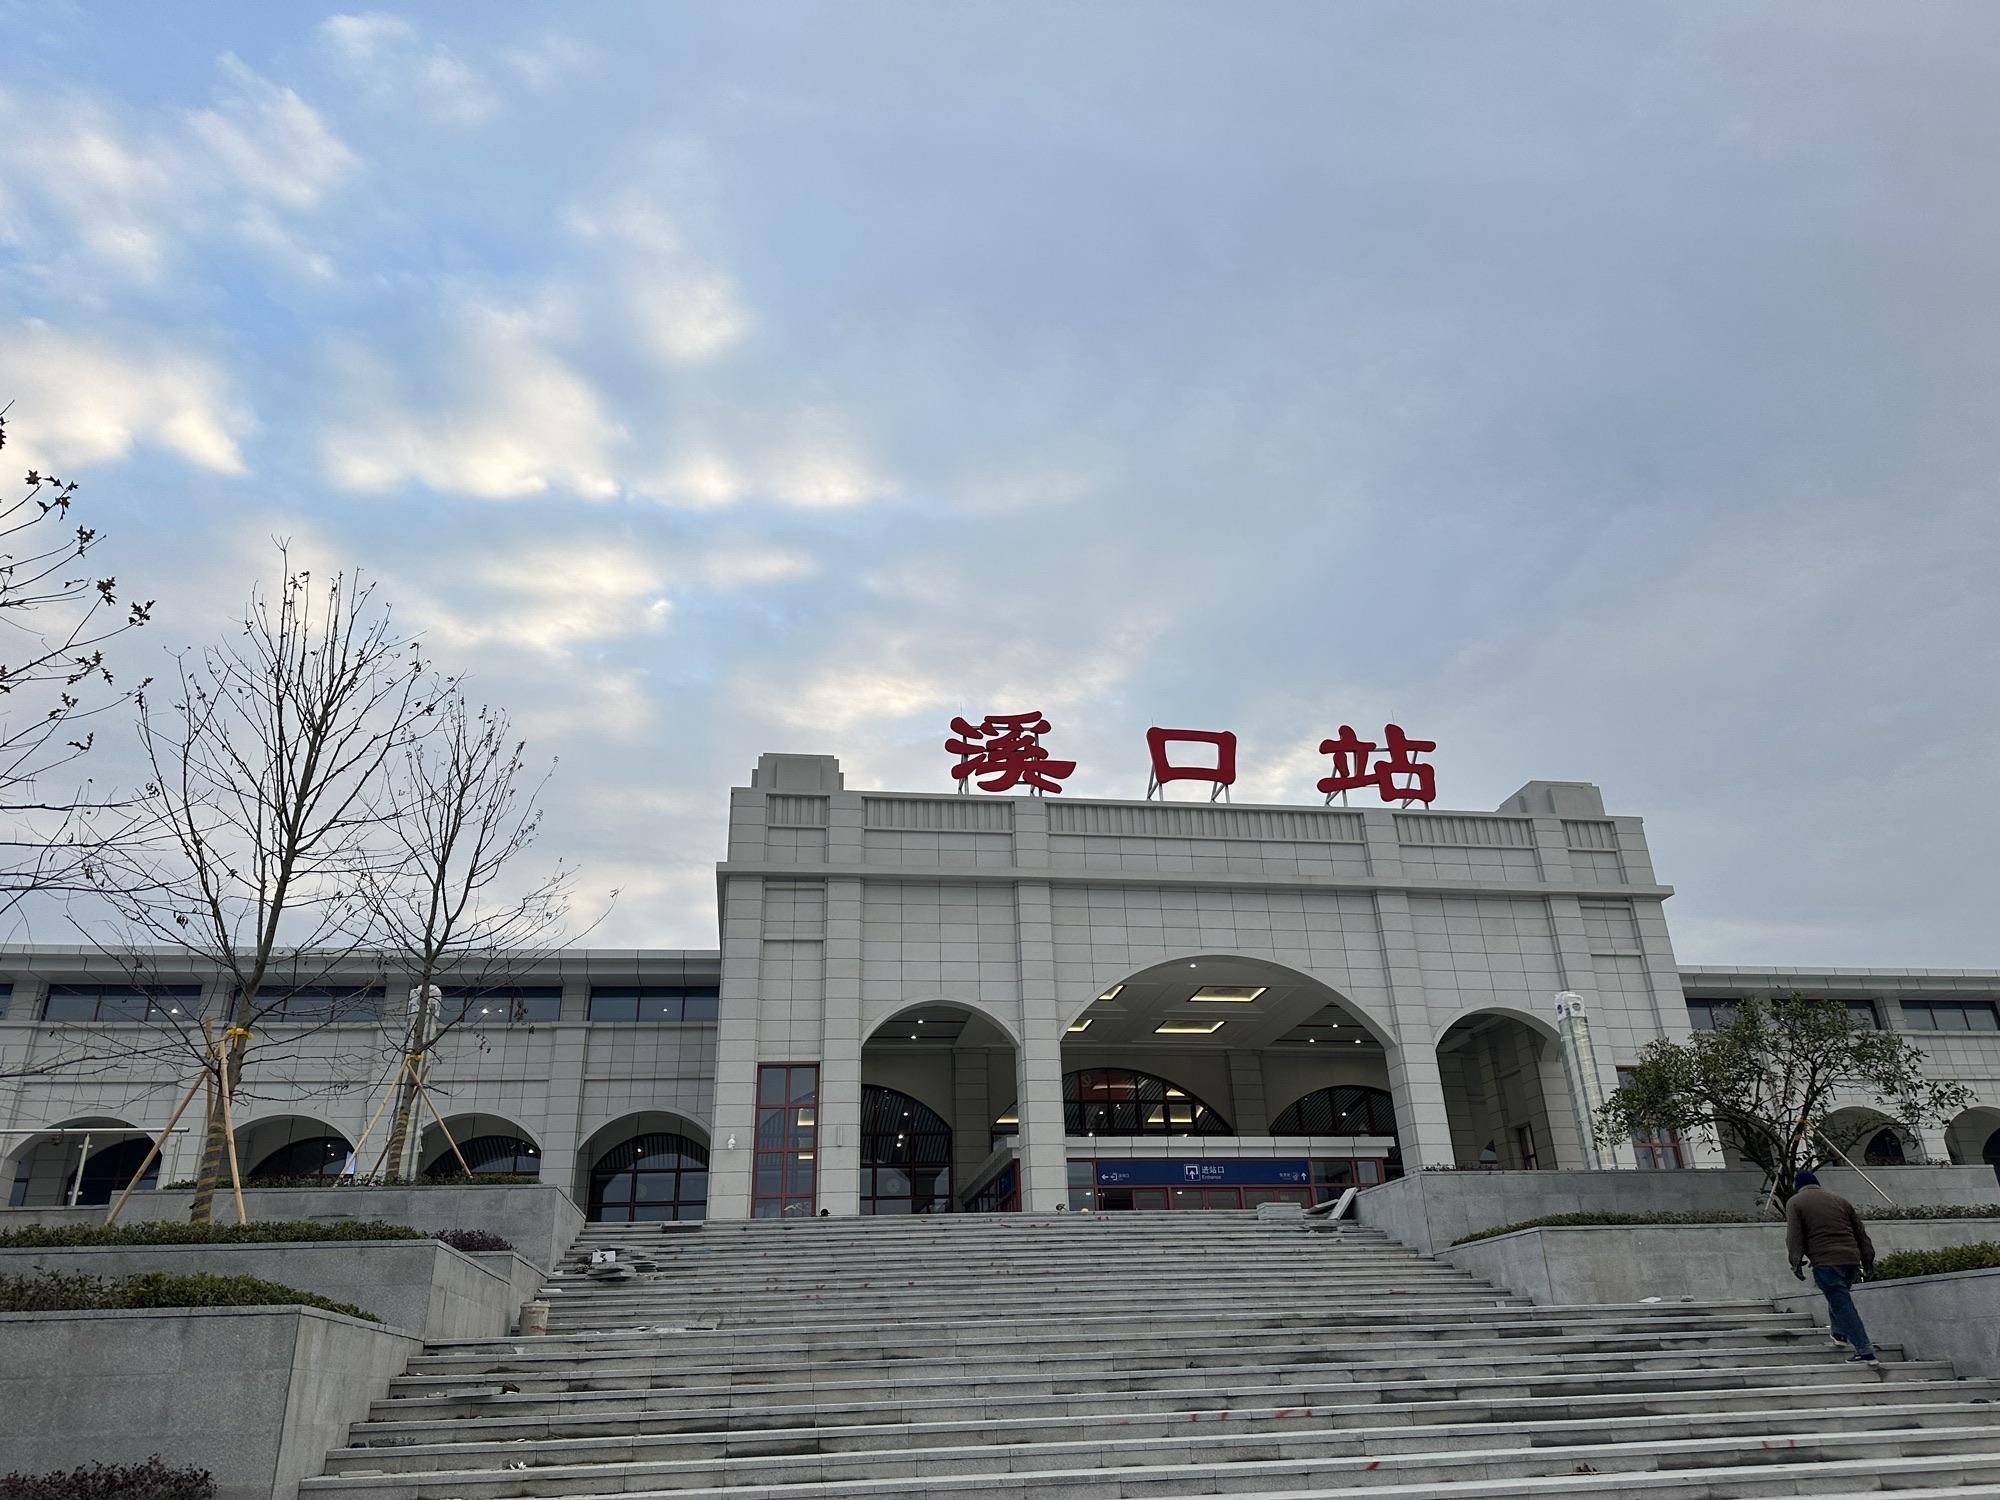
地标名称：溪口站
所在城市：宁波市·奉化区